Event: Nepal Earthquake
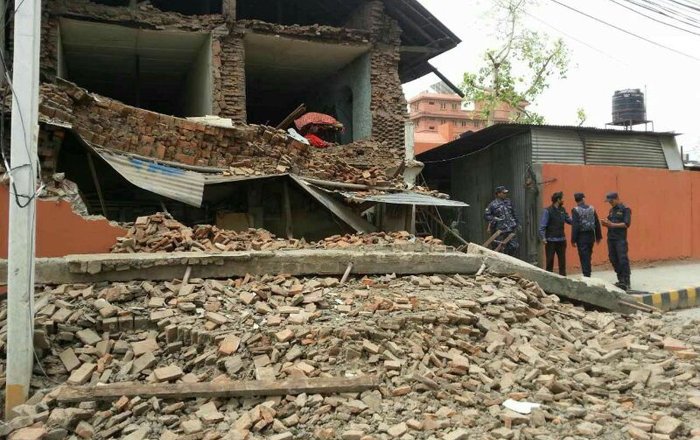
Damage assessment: damage